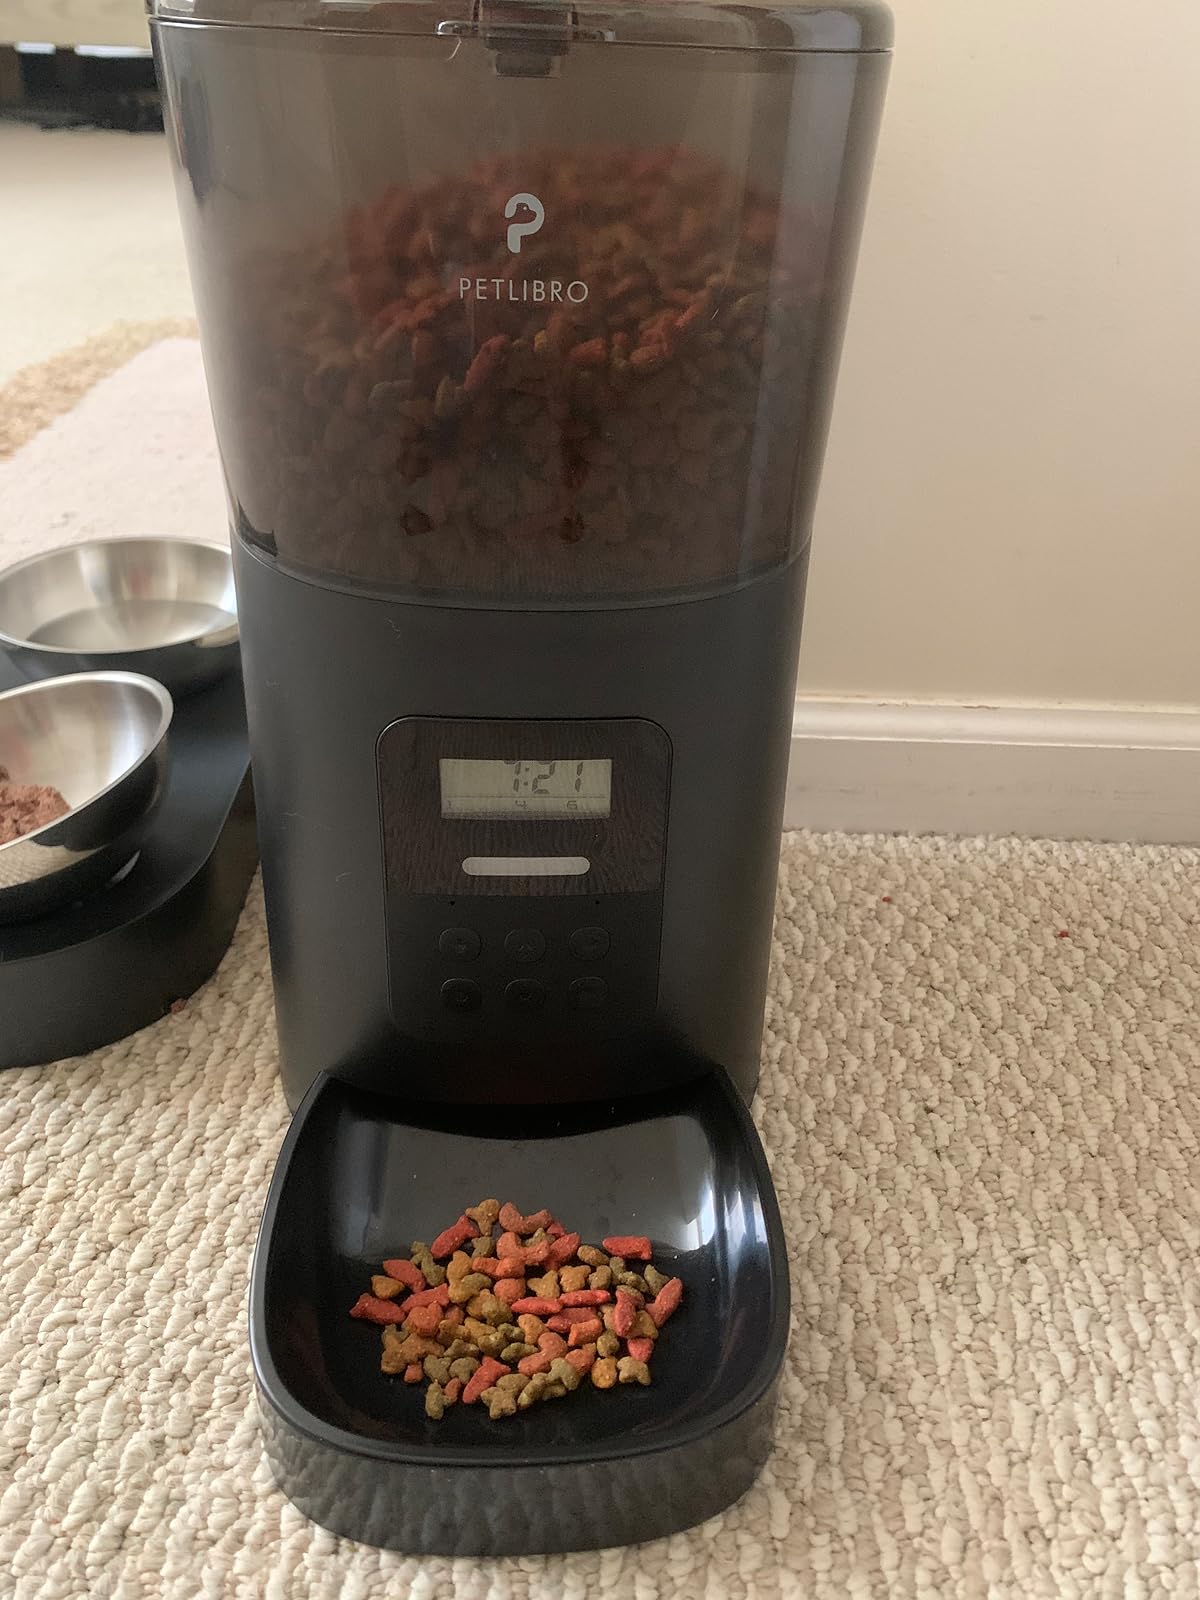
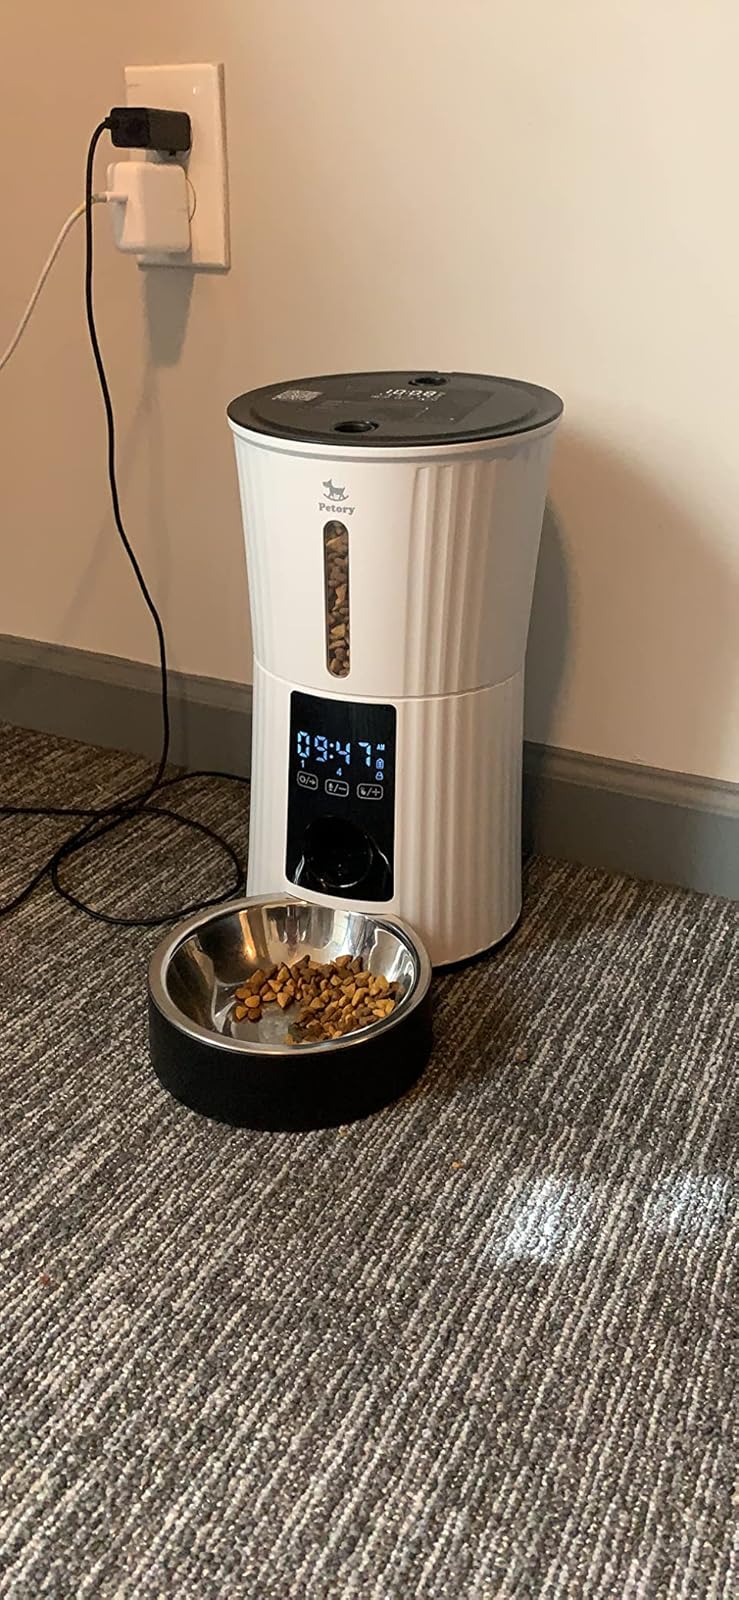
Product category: items_feeder
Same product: no